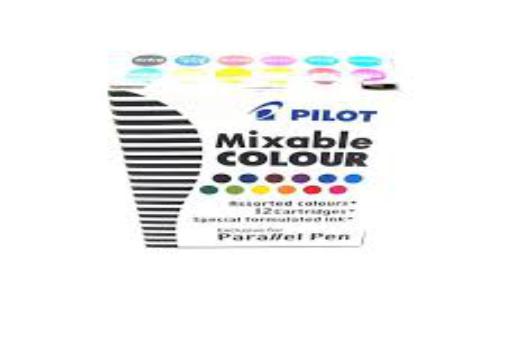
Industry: Necessities